Wyassup Lake

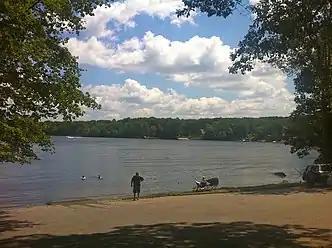

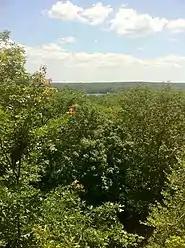

Wyassup Lake in North Stonington is in New London County, Connecticut. It covers 92.7 acres with a maximum depth of 28 feet and an average depth of 8.9 feet. It is the source of Wyassup Brook, a very narrow brook that is flows through the Pachaug State Forest.